Anticipate, recognize, evaluate, control, and confirm

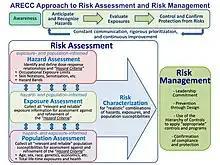
Figure 1. The ARECC decision-making framework and process developed in industrial hygiene to Anticipate and Recognize Hazards, Evaluate Exposures, and Control and Confirm Protection from Risks.

The implementation of ARECC (Figure 1) involves conducting risk assessment and applying risk management. The ARECC graphic appears as the first illustration in the authoritative industrial hygiene reference book "A Strategy for Assessing and Managing Occupational Exposures". The Occupational Exposure Assessment Body of Knowledge (BoK) documents developed by the American Industrial Hygiene Association provide an organized summary of the collective knowledge and skills necessary for persons to use the ARECC process in conducting occupational exposure assessments. AIHA has also developed a Technical Framework on Susceptible Worker Protection which includes the application of ARECC to foster awareness, understanding, and the ability to apply knowledge about the protection of susceptible workers. AIHA is using the BoKs to establish a framework for the development of education programs and knowledge/skill assessment tools, and for the improvement of the state of professional IH knowledge.